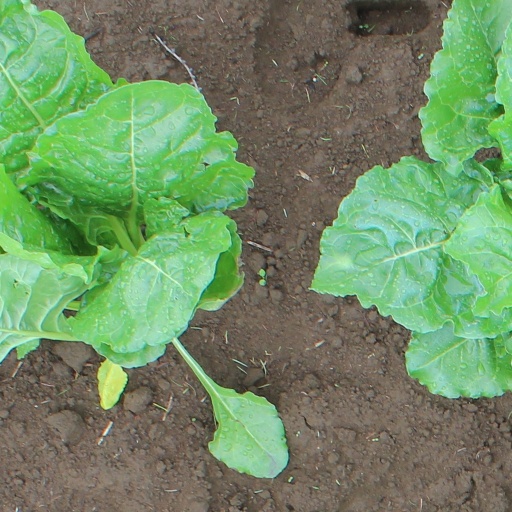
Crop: sugar beet